Victor N. J. Jones

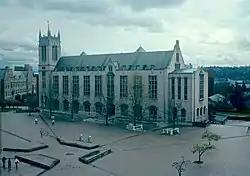
Jones designed Gerberding Hall alongside John T. Jacobsen.

After graduating from the University of Pennsylvania, he briefly worked for the firm of Wilson Eyre and John Gilbert McIlvaine, but transferred to work under Charles Z. Klauder later that same year. After a brief stay in the French city of Le Havre in 1927, he returned to Seattle in 1928 and began work for Edward Pinneh and Robert F. McClelland. He was promoted to a partner in 1930, forming the firm McClelland, Pinneh, and Jones; Pinneh left the partnership two years later. McClelland & Jones won an award for an "Architectural Forum" competition, and received several commissions for storefront remodels in Seattle and Bremerton. In 1939, he left the partnership with McClelland to partner with J. Lister Holmes. Holmes and Jones partnered with Carl Frelinghuysen Gould to design the Washington State Pavilion at the 1939 New York World's Fair. The Holmes & Jones partnership additionally incorporated B. Dudley Stuart in 1940, and received a commission for the West Seattle Defense Housing Project.